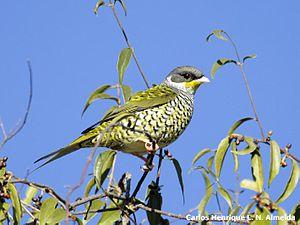
Le parc national d'Iguazú est un parc national d'Argentine, et s'étend sur plus de 67 620 hectares. Il se trouve à l'extrémité nord-est du pays, au nord de la province de Misiones.